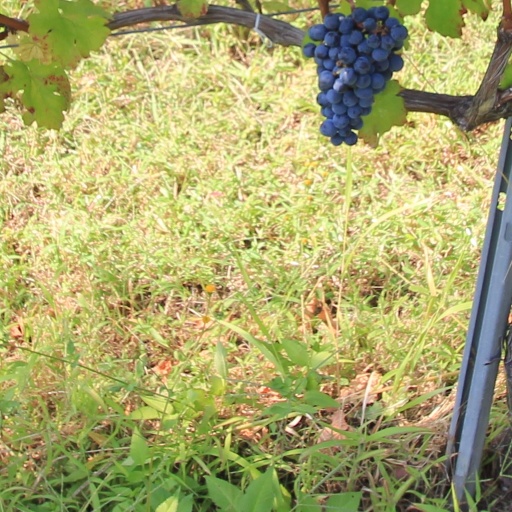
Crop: grape